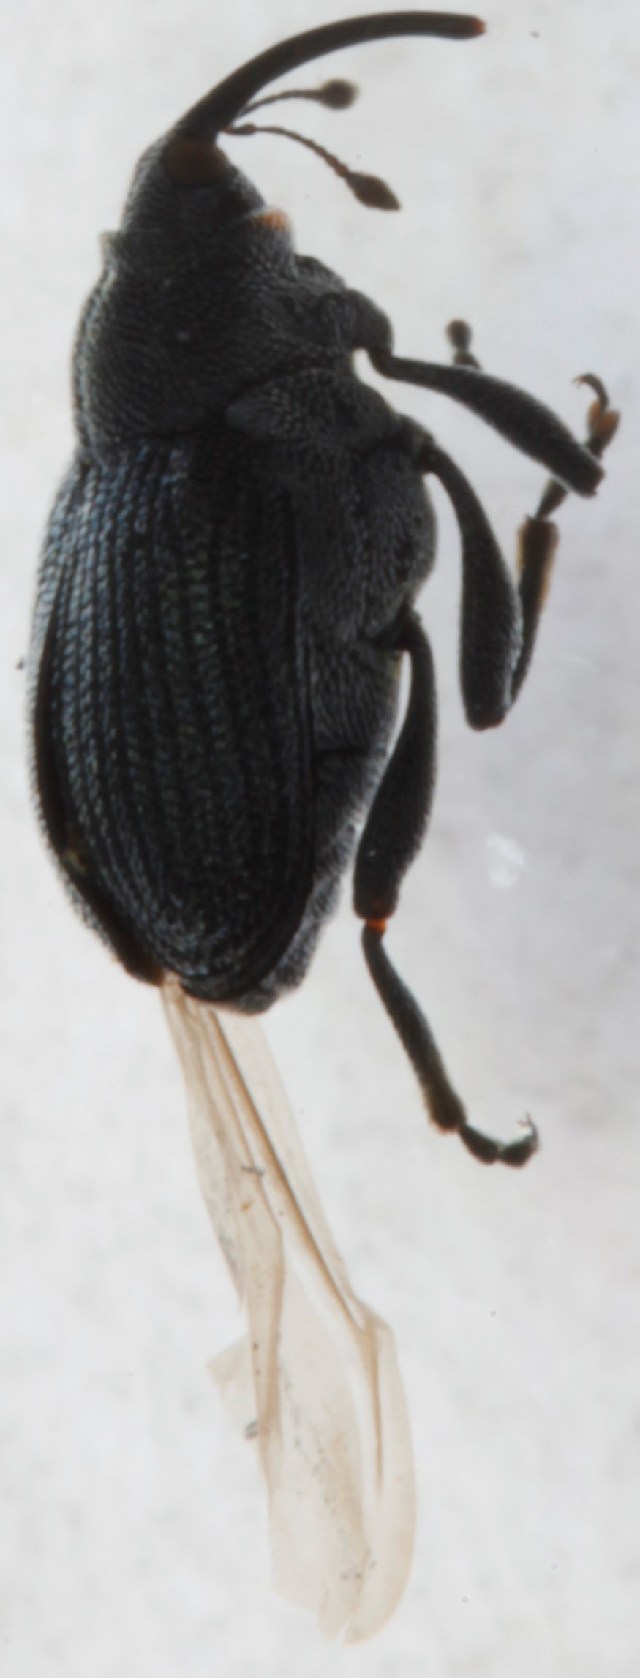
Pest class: Cabbage_seedpod_weevil